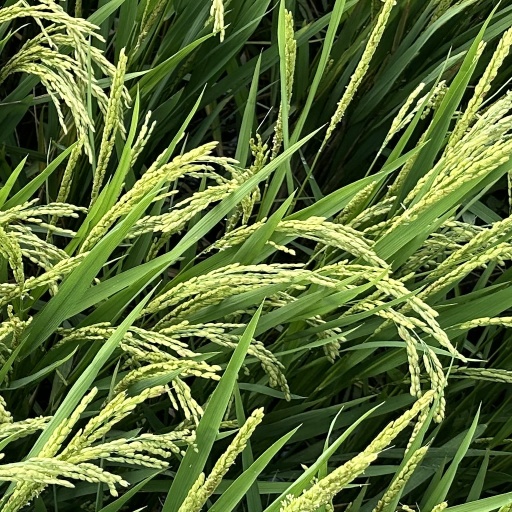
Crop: rice